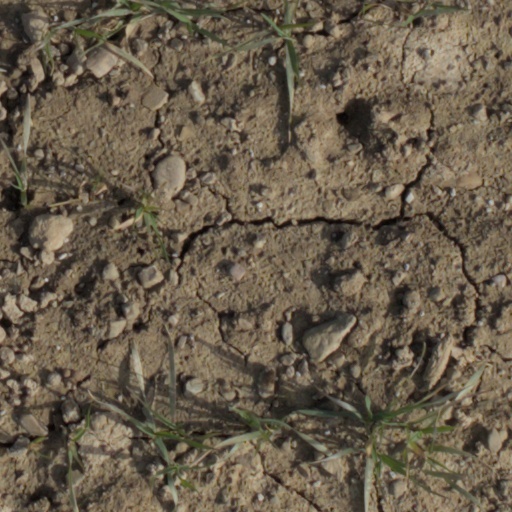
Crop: wheat